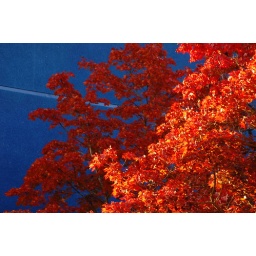
these trees against the backdrop of this deep blue wall made me so happy on my bike ride today.